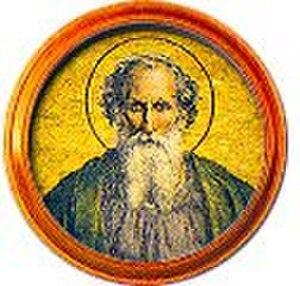
Médaillon de la frise des papes à Saint-Paul-hors-les-Murs. Il s'agit d'une mosaïque représentant Urbain Ier, 17e pape de l'Église catholique (222-230). Il fait parie de la série de médaillons voulue par Grégoire XVI destinée à remplacer ceux de l'ancienne basilique après l'incendie de 1823.
Cette liste des papes est celle des 266 évêques de Rome, appelés également papes à partir du IVᵉ siècle, guides de l’Église catholique romaine, que cite l’Annuaire pontifical, et des antipapes.
Urbain Iᵉʳ est, selon la tradition catholique, élu évêque de Rome en 222 pour succéder à Calixte Iᵉʳ, qui serait mort défenestré lors d'une émeute dirigée contre les Chrétiens. Il est le 17ᵉ pape selon l'Église catholique. Il meurt le 23 mai 230. Sa tombe se trouverait à la catacombe de Saint-Calixte. L'Église catholique le reconnaît comme saint et le célèbre le 19 mai, il est aussi fêté en France le 25 mai.